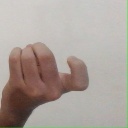
अक्षर: ज